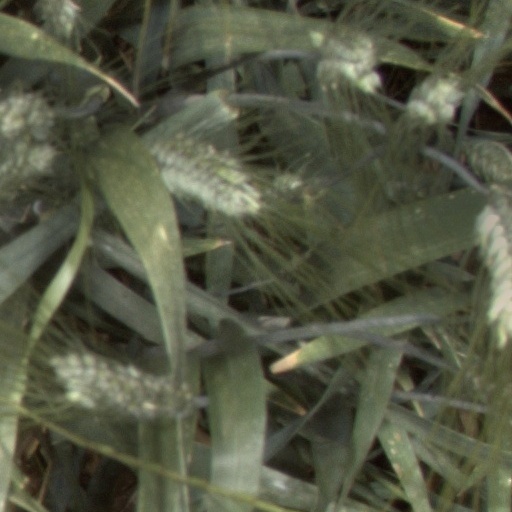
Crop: wheat